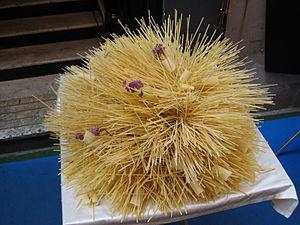
Spaghetti
Les spaghetti ou spaghettis sont un plat de pâtes longues, fines et cylindriques, typique de la cuisine italienne.